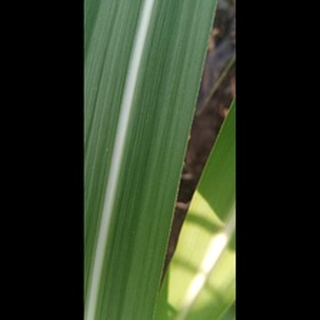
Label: healthy_sugarcane